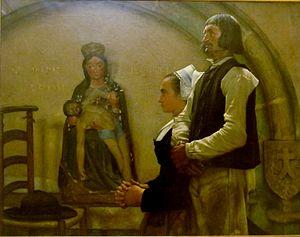
Jean-Eugène Buland
Jean-Eugène Buland, né le 26 octobre 1852 à Paris et mort le 18 mars 1926 à Charly-sur-Marne, est un peintre français.
Bénodet est une commune française située dans le sud du département du Finistère, en région Bretagne. C'est une station balnéaire classée. La commune se dénommait Perguet jusqu'en 1878. Ses habitants s'appellent les Bénodétois. Le slogan de la ville est « Bénodet, la station balnéaire 5 étoiles ! » auquel s'est récemment ajouté « La station cinq étoiles ». Bénodet fait désormais partie de la « Riviera bretonne », nouvelle appellation touristique réunissant, outre Bénodet, Fouesnant et La Forêt-Fouesnant.